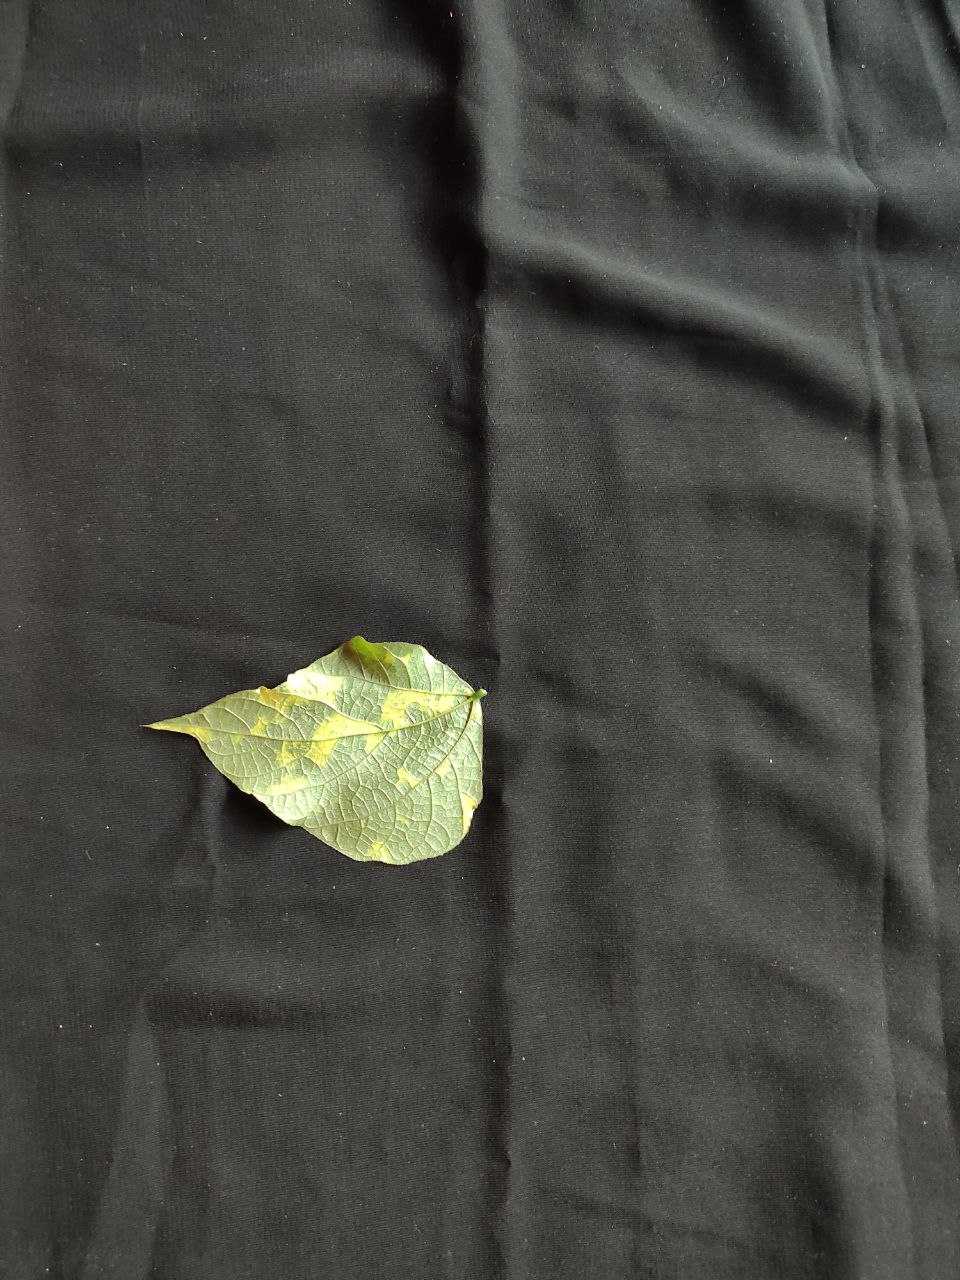
Crop: bean
Leaf condition: Mosaic Virus